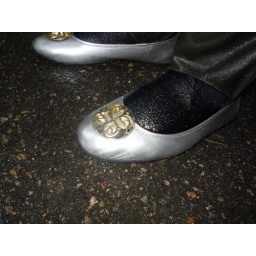
Lara wet its silver ballerina in backyard. She wear black knee socks.